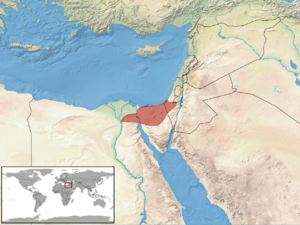
Trapelus savignii est une espèce de sauriens de la famille des Agamidae.